Frances Wood

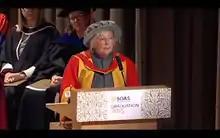
Wood being honoured in 2015 at the graduation ceremony of SOAS

Frances Wood (born 1948) is an English librarian, sinologue and historian known for her writings on Chinese history, including Marco Polo, life in the Chinese treaty ports, and the First Emperor of China.